Repatriation of Cossacks after World War II

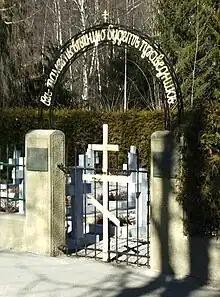
Cossack cemetery in Peggetz

The agreements of the Yalta and Tehran Conferences, signed by US President Franklin D. Roosevelt, Soviet Premier Joseph Stalin and British Prime Minister Winston Churchill, determined the fates of the Cossacks who did not fight for the Soviets, because many were POWs of the Nazis. Stalin obtained Allied agreement to the repatriation of every so-called "Soviet" citizen held prisoner because the Allied leaders feared that the Soviets either might delay or refuse repatriation of the Allied POWs whom the Red Army had liberated from Nazi POW camps.